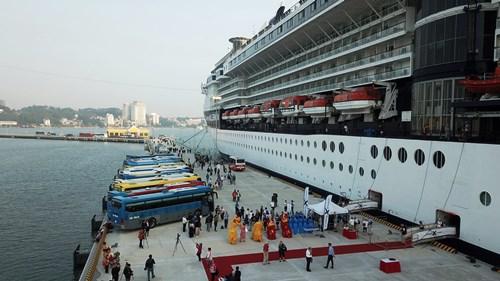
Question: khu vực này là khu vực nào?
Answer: khu vực này là một bến cảng